Veselin Đuranović

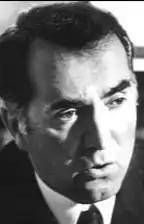
Đuranović in 1966

Veselin Đuranović (: 17 May 1925 – 30 August 1997) was a Yugoslav communist politician who served as President of the Presidency of Yugoslavia from 1984 to 1985. He also served as President of the Presidency of SR Montenegro from 1982 to 1983. Đuranović previously succeeded Džemal Bijedić as Prime Minister of Yugoslavia in 1977 following his death, serving until 1982.